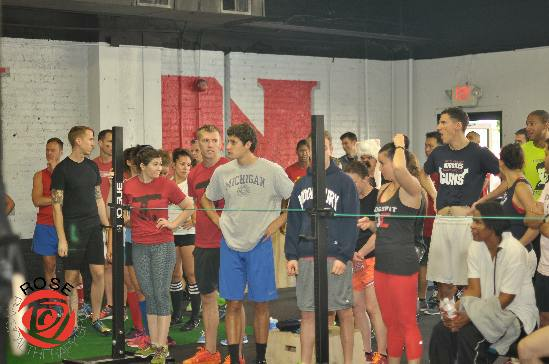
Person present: Yes